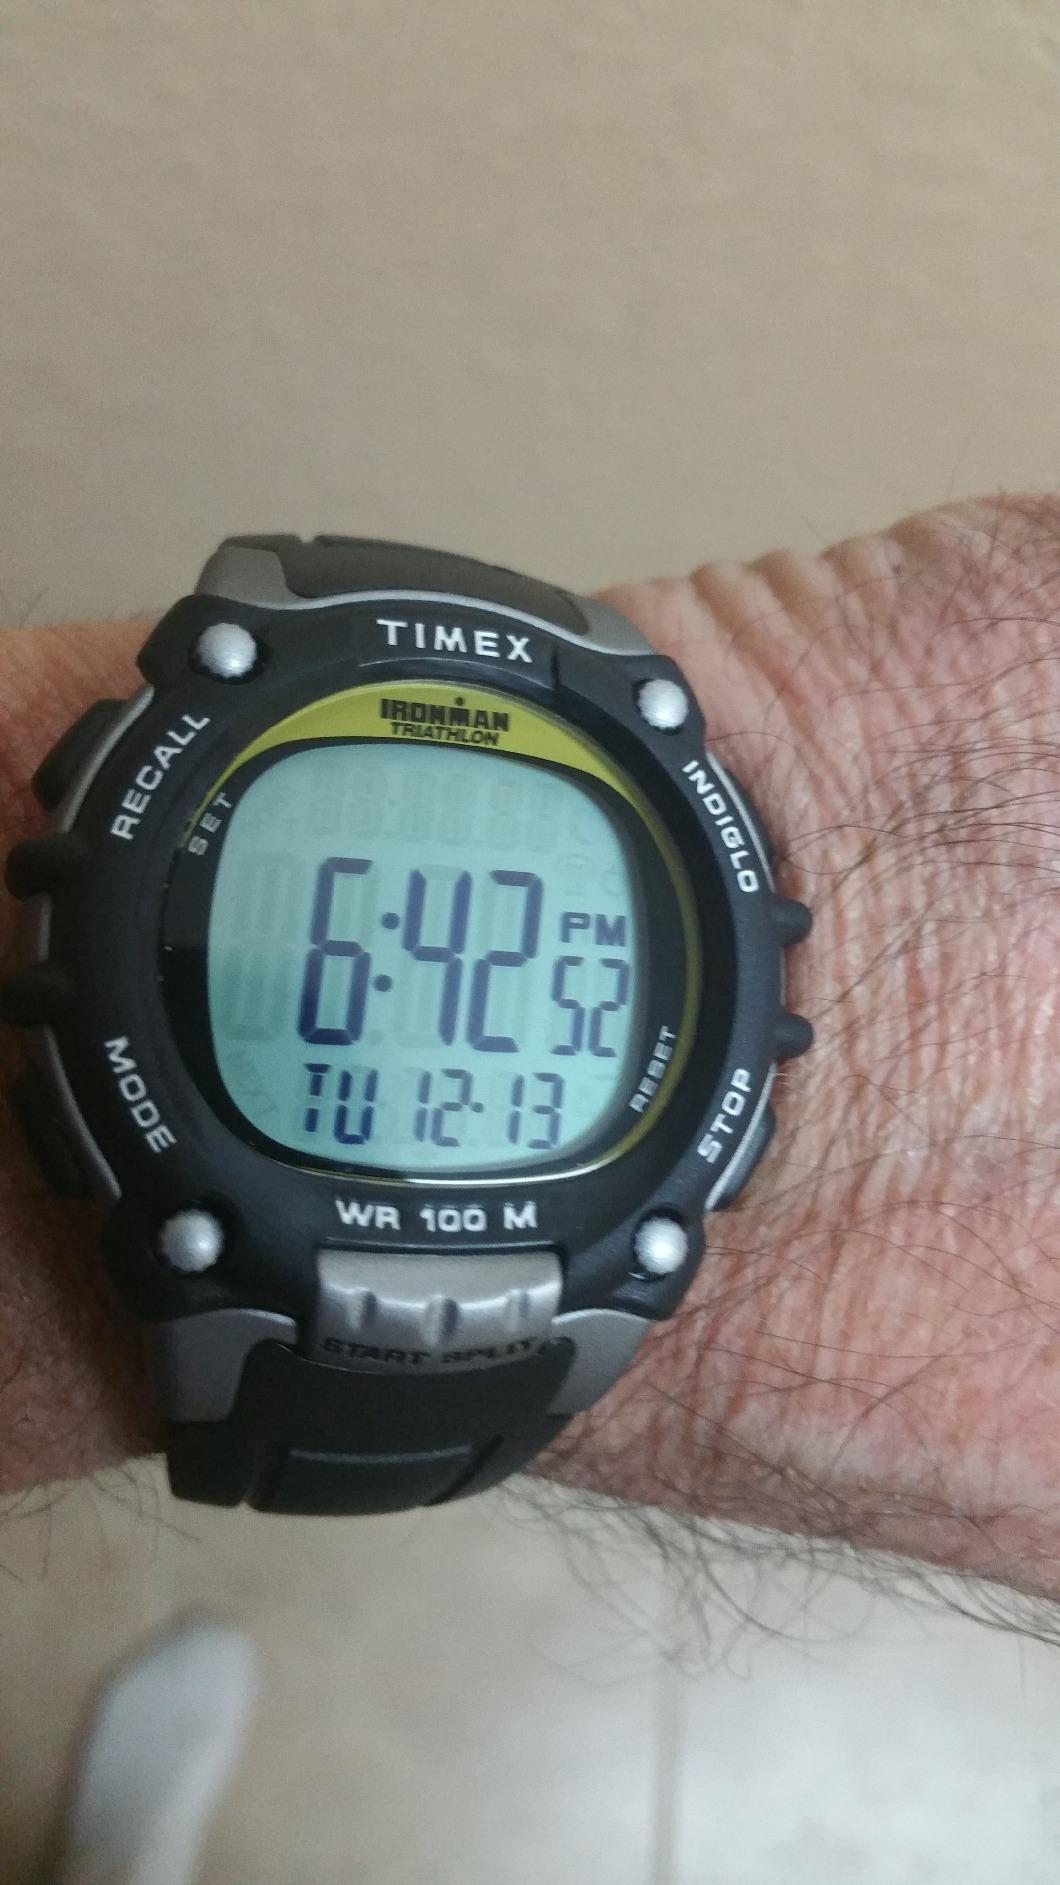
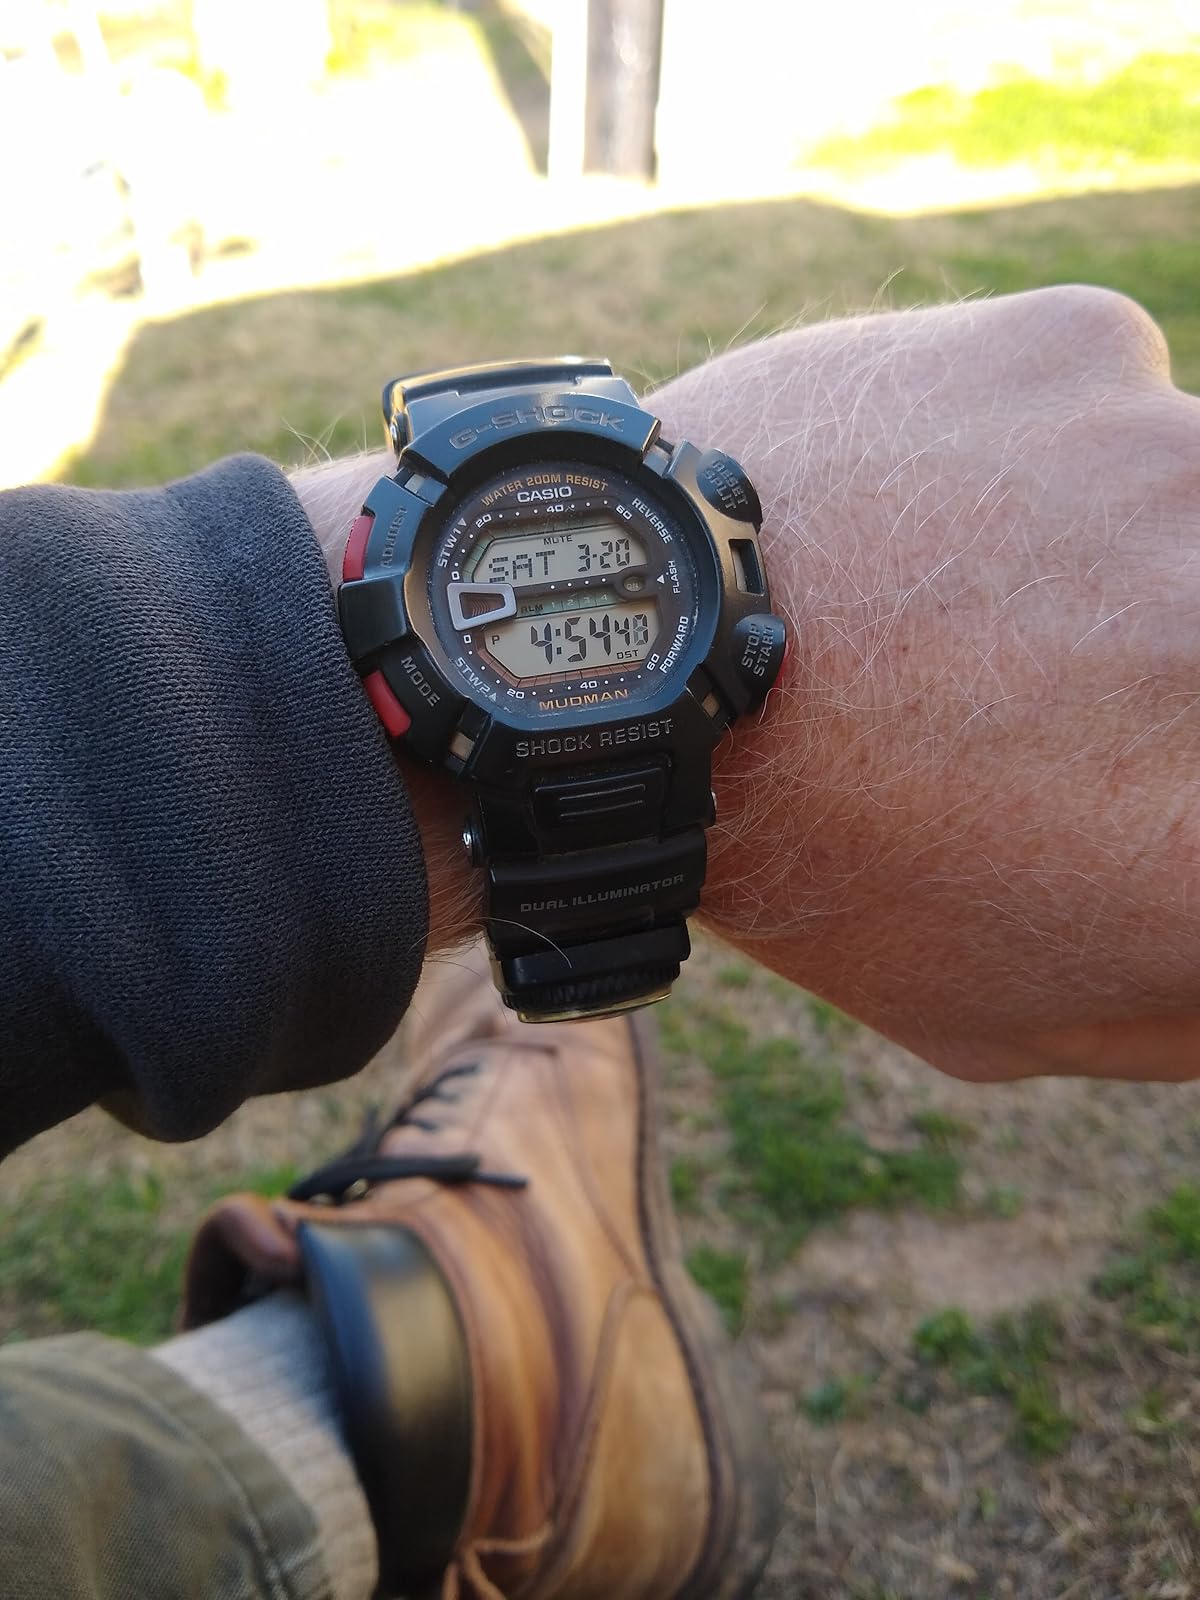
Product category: accessories_watch
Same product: no